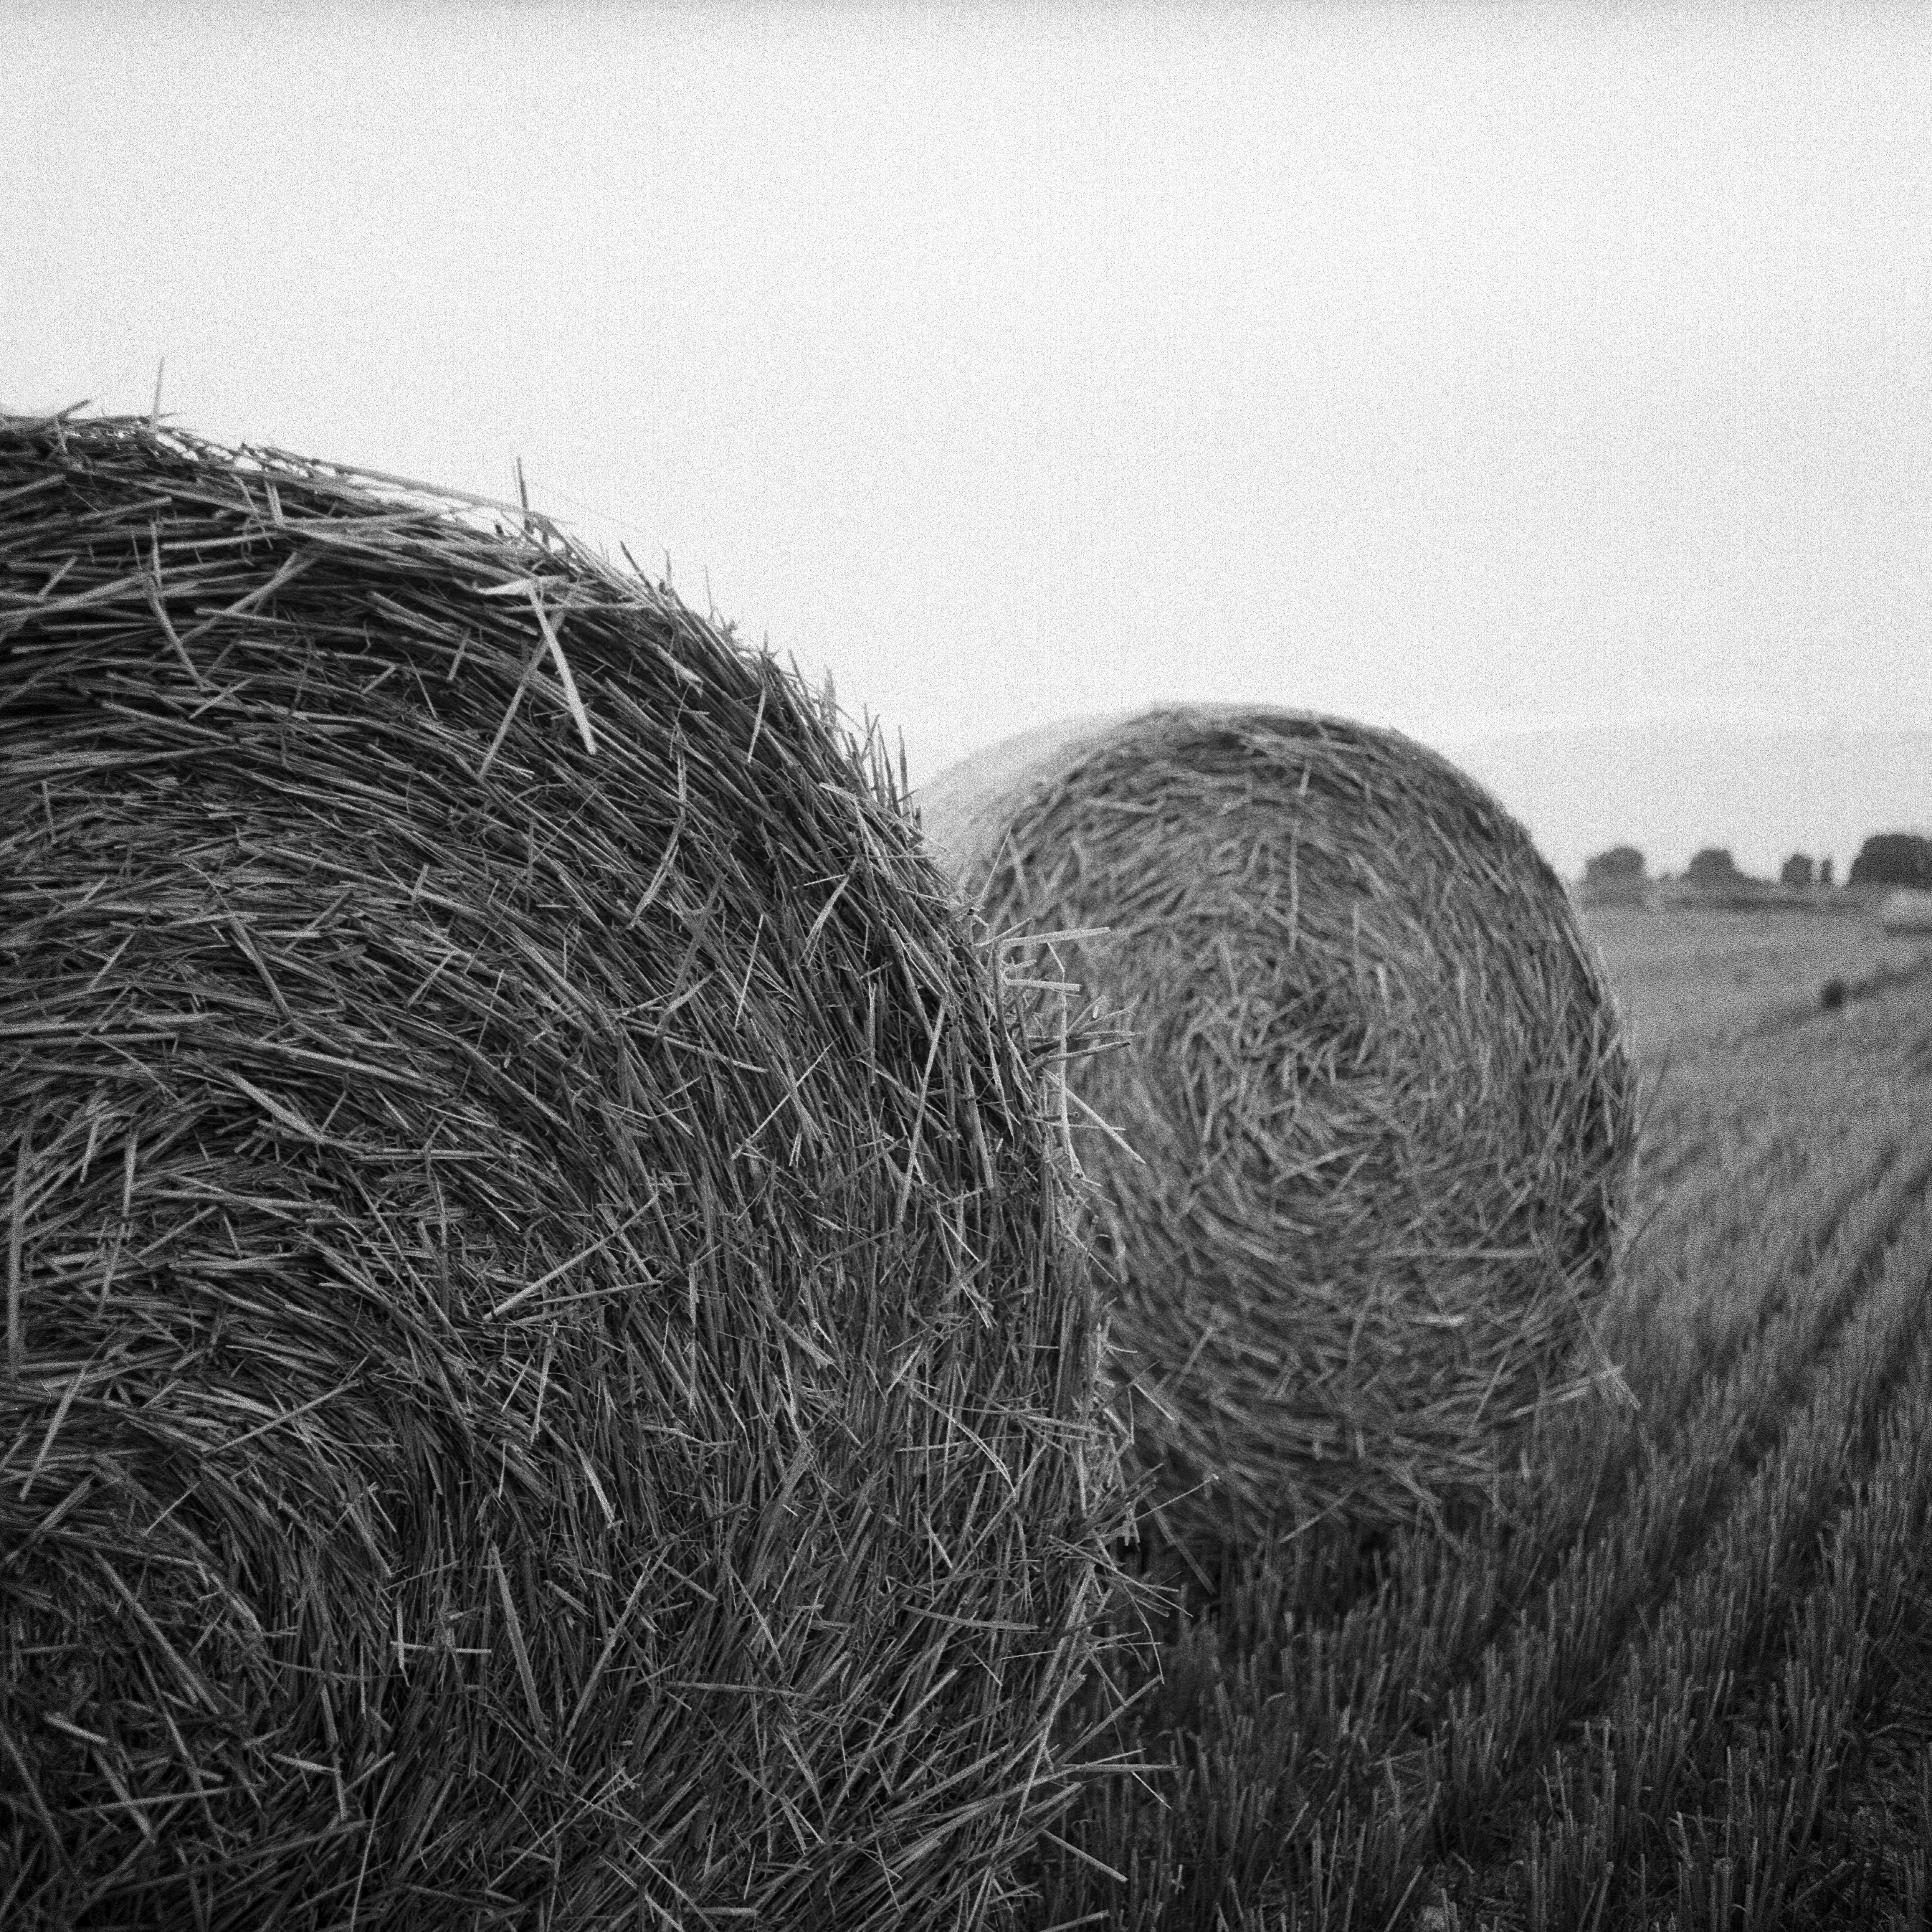
tree, grass, branch, black and white, field, photography, soil, black, agriculture, monochrome, material, close up, monochrome photography, grass family